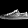
Label: Sneaker